Forfexopterus

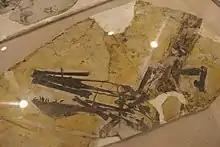
Holotype specimen of "Ikrandraco", a contemporary of "Forfexopterus"

The Jiufotang Formation in the Lamadong area consists of lake deposits, with at least SDUST V1003 having been discovered in such deposits. In particular, fish similar to "Jinanichthys" and freshwater snails similar to "Galba" were found on the same slab as SDUST V1003. Other pterosaurs from these deposits include the ctenochasmatid "Moganopterus", the lonchodectid "Ikrandraco", and the anurognathid "Vesperopterylus". Pterosaurs known from other deposits of the Jiufotang Formation include the ctenochasmatids "Feilongus", "Gladocephaloideus", and "Pangupterus"; the anhanguerians "Guidraco", "Liaoningopterus", and "Linlongopterus"; the chaoyangopterids "Chaoyangopterus", "Eoazhdarcho", "Jidapterus", and "Shenzhoupterus"; the istiodactylids "Istiodactylus", "Liaoxipterus", "Lingyuanopterus", "Nurhachius", and possibly "Hongshanopterus"; and the tapejarid "Sinopterus", for a total of 23 pterosaur species from the formation as of 2016.